The 4-Hour Chef

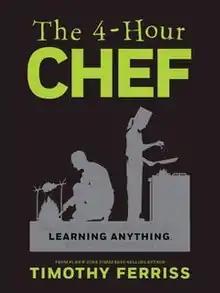

The 4-Hour Chef: The Simple Path to Cooking Like a Pro, Learning Anything, and Living the Good Life is a self-help book by Timothy Ferriss, published on November 20, 2012. Like Ferriss' other "4-Hour" books, "The 4-Hour Chef" revolves around a theme of self-improvement; this time, through the lens of cooking.